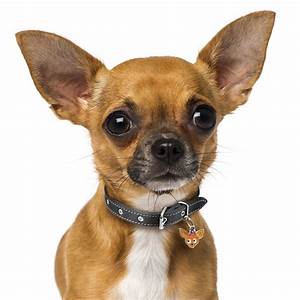
Label: cane